Roseville, New South Wales

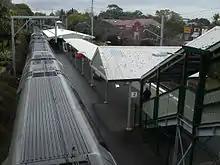
Roseville railway station

Roseville railway station is on the North Shore railway line of the Sydney Trains network. Roseville has a small commercial area beside Roseville railway station on the Pacific Highway and Hill Street.